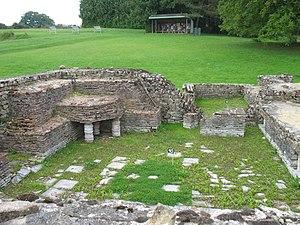
Le site archéologique celtique et gallo-romain des Fontaines salées, à cheval entre Foissy-lès-Vézelay et le sud de la commune de Saint-Père, Yonne, Bourgogne, France. Le caldarium, vue vers le sud-ouest.
La Cure est une rivière française qui coule en région de Bourgogne-Franche-Comté, dans les départements de Saône-et-Loire, de la Nièvre et de l'Yonne. C'est un important affluent de l'Yonne, donc un sous-affluent de la Seine.
Le site archéologique des Fontaines Salées se situe à cheval sur la commune de Foissy-lès-Vézelay et le sud de la commune de Saint-Père, dans l'Yonne et dans le nord du Morvan, en France.